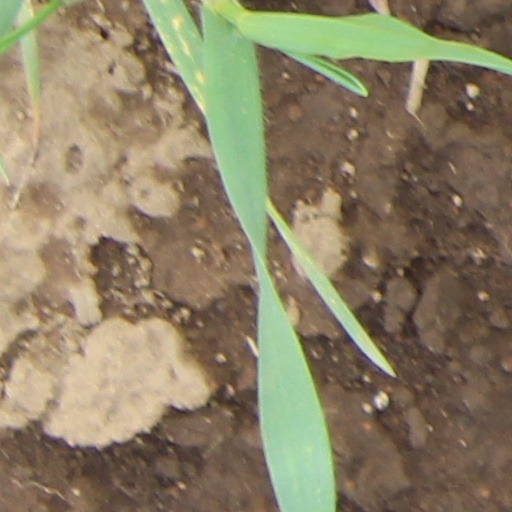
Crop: wheat